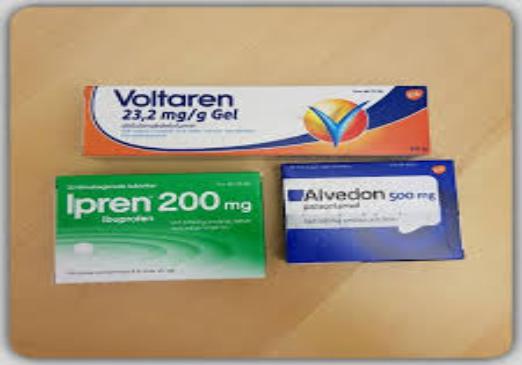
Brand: alvedon
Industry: Medical